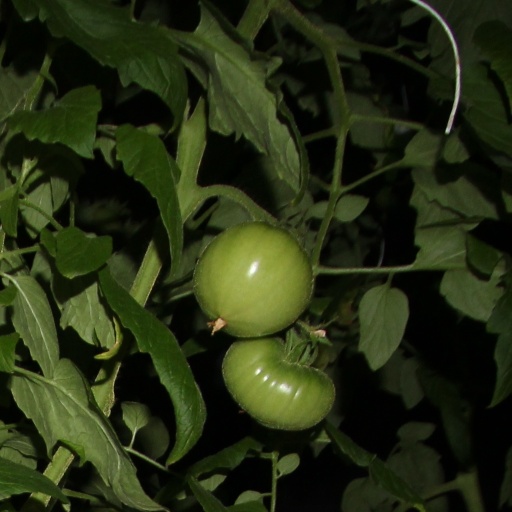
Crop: tomato